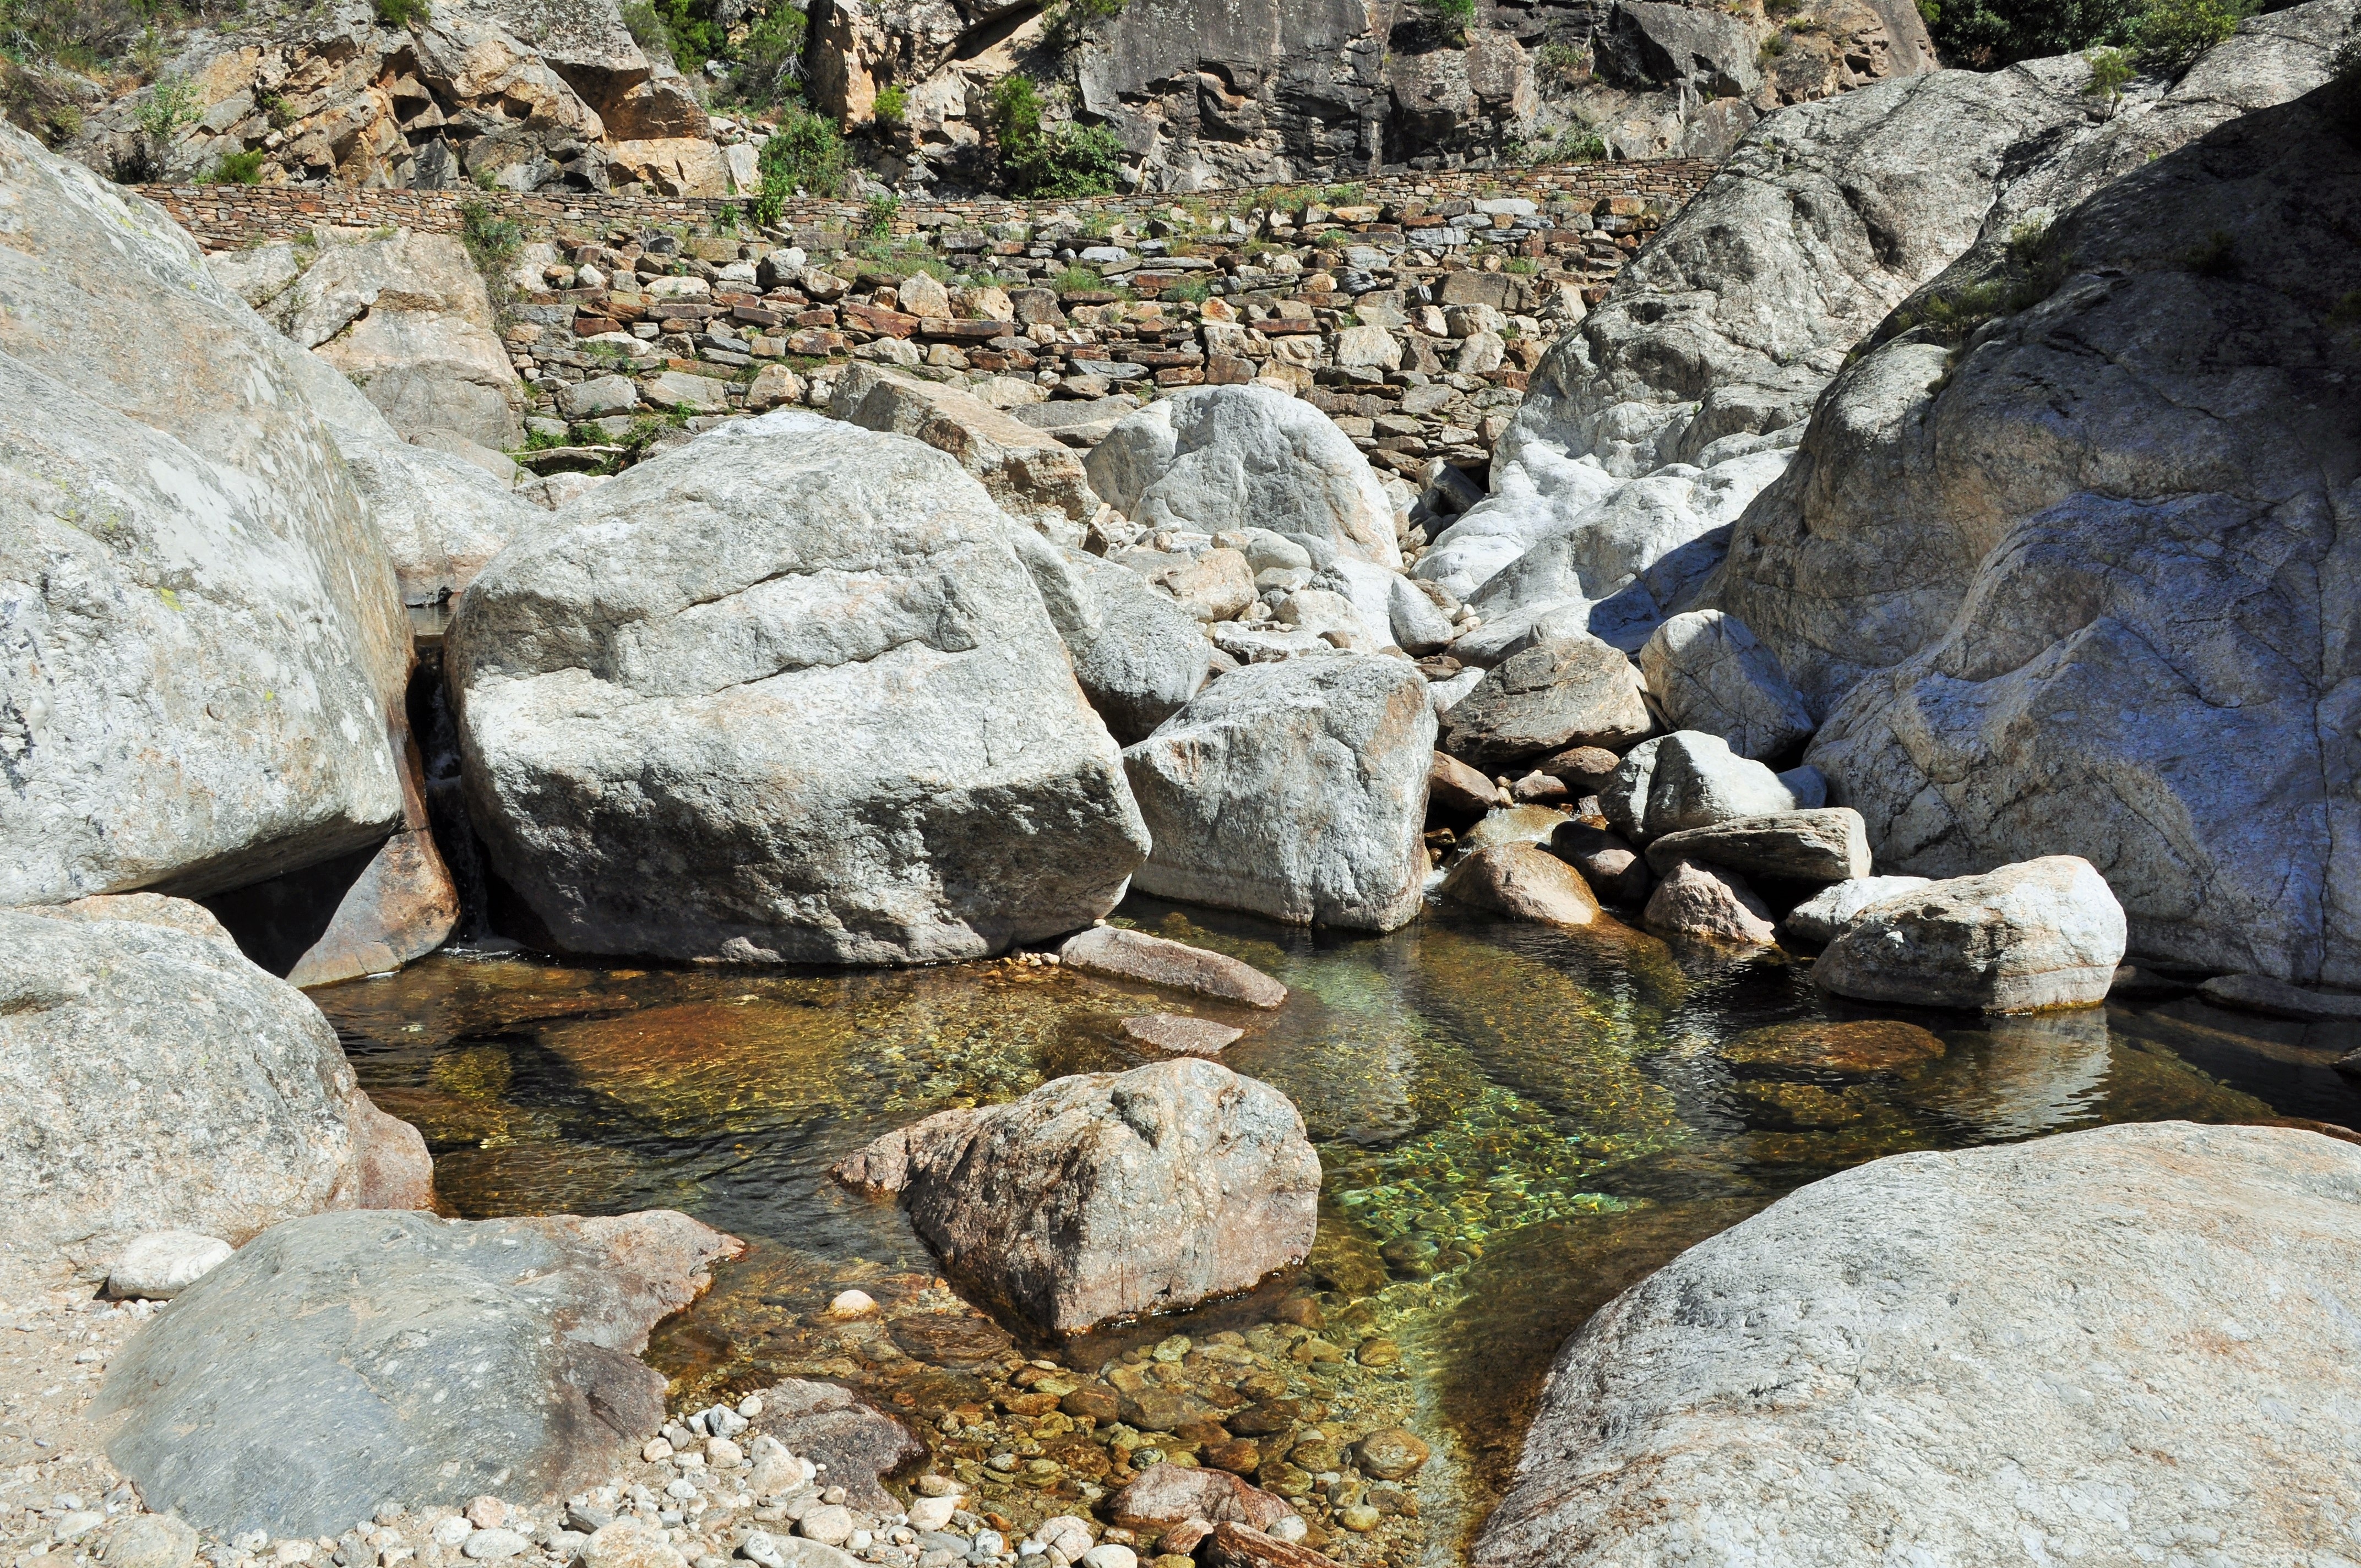
water, nature, rock, waterfall, wilderness, river, stream, cascade, canyon, stone wall, material, stones, geology, outcrop, waterfalls, boulder, gorges, water feature, wadi, bedrock, canyoning, water courses, water drops, h ric gorges